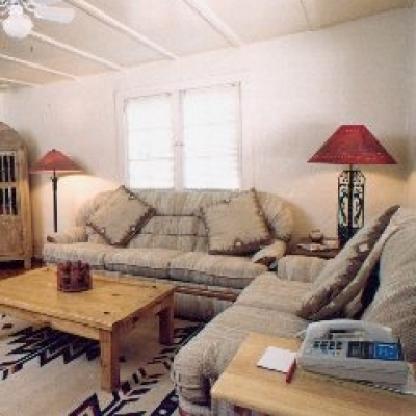
Scene: Indoor